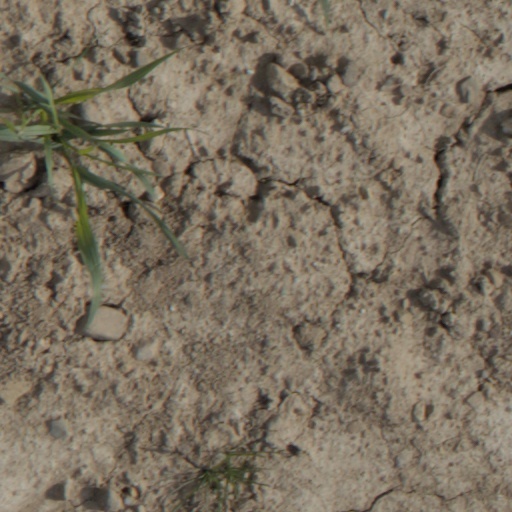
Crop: wheat